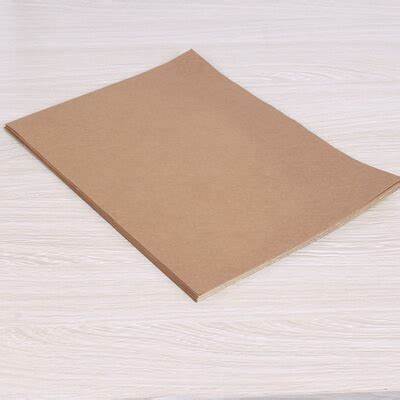
Waste category: paper